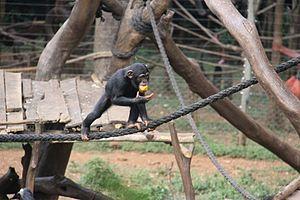
Le chimpanzé verus est une sous-espèce du chimpanzé. On le trouve principalement en Sierra-Leone et en Guinée mais sa présence s'étend aux pays voisins. La Côte d'Ivoire a perdu 90 % de sa population de chimpanzés en vingt ans.